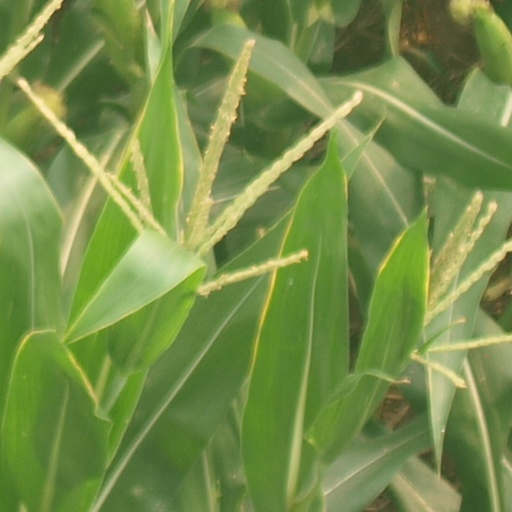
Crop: maize; corn